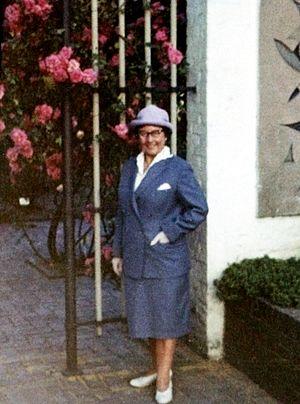
Bengta Bischoff est une écrivain allemande.